Ben Pasternak

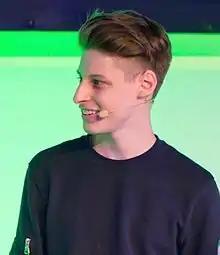
Ben Pasternak at Heureka Conference in Berlin, June 2016

Benjamin Pasternak (born September 6, 1999) is an Australian technology entrepreneur. He is best known as the co-founder of Simulate, an American food technology company, that has raised US$57M in investment to date. SIMULATE's signature product, NUGGS, launched in July 2019. It is a plant-based alternative to chicken nuggets. Previously, Pasternak founded Monkey, a social networking app that enabled teenagers to video chat with like-minded people.